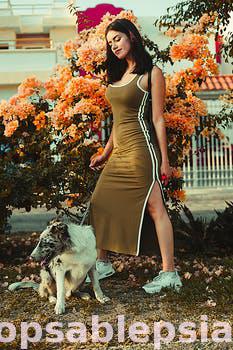
Label: Watermark